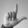
ASL letter: L